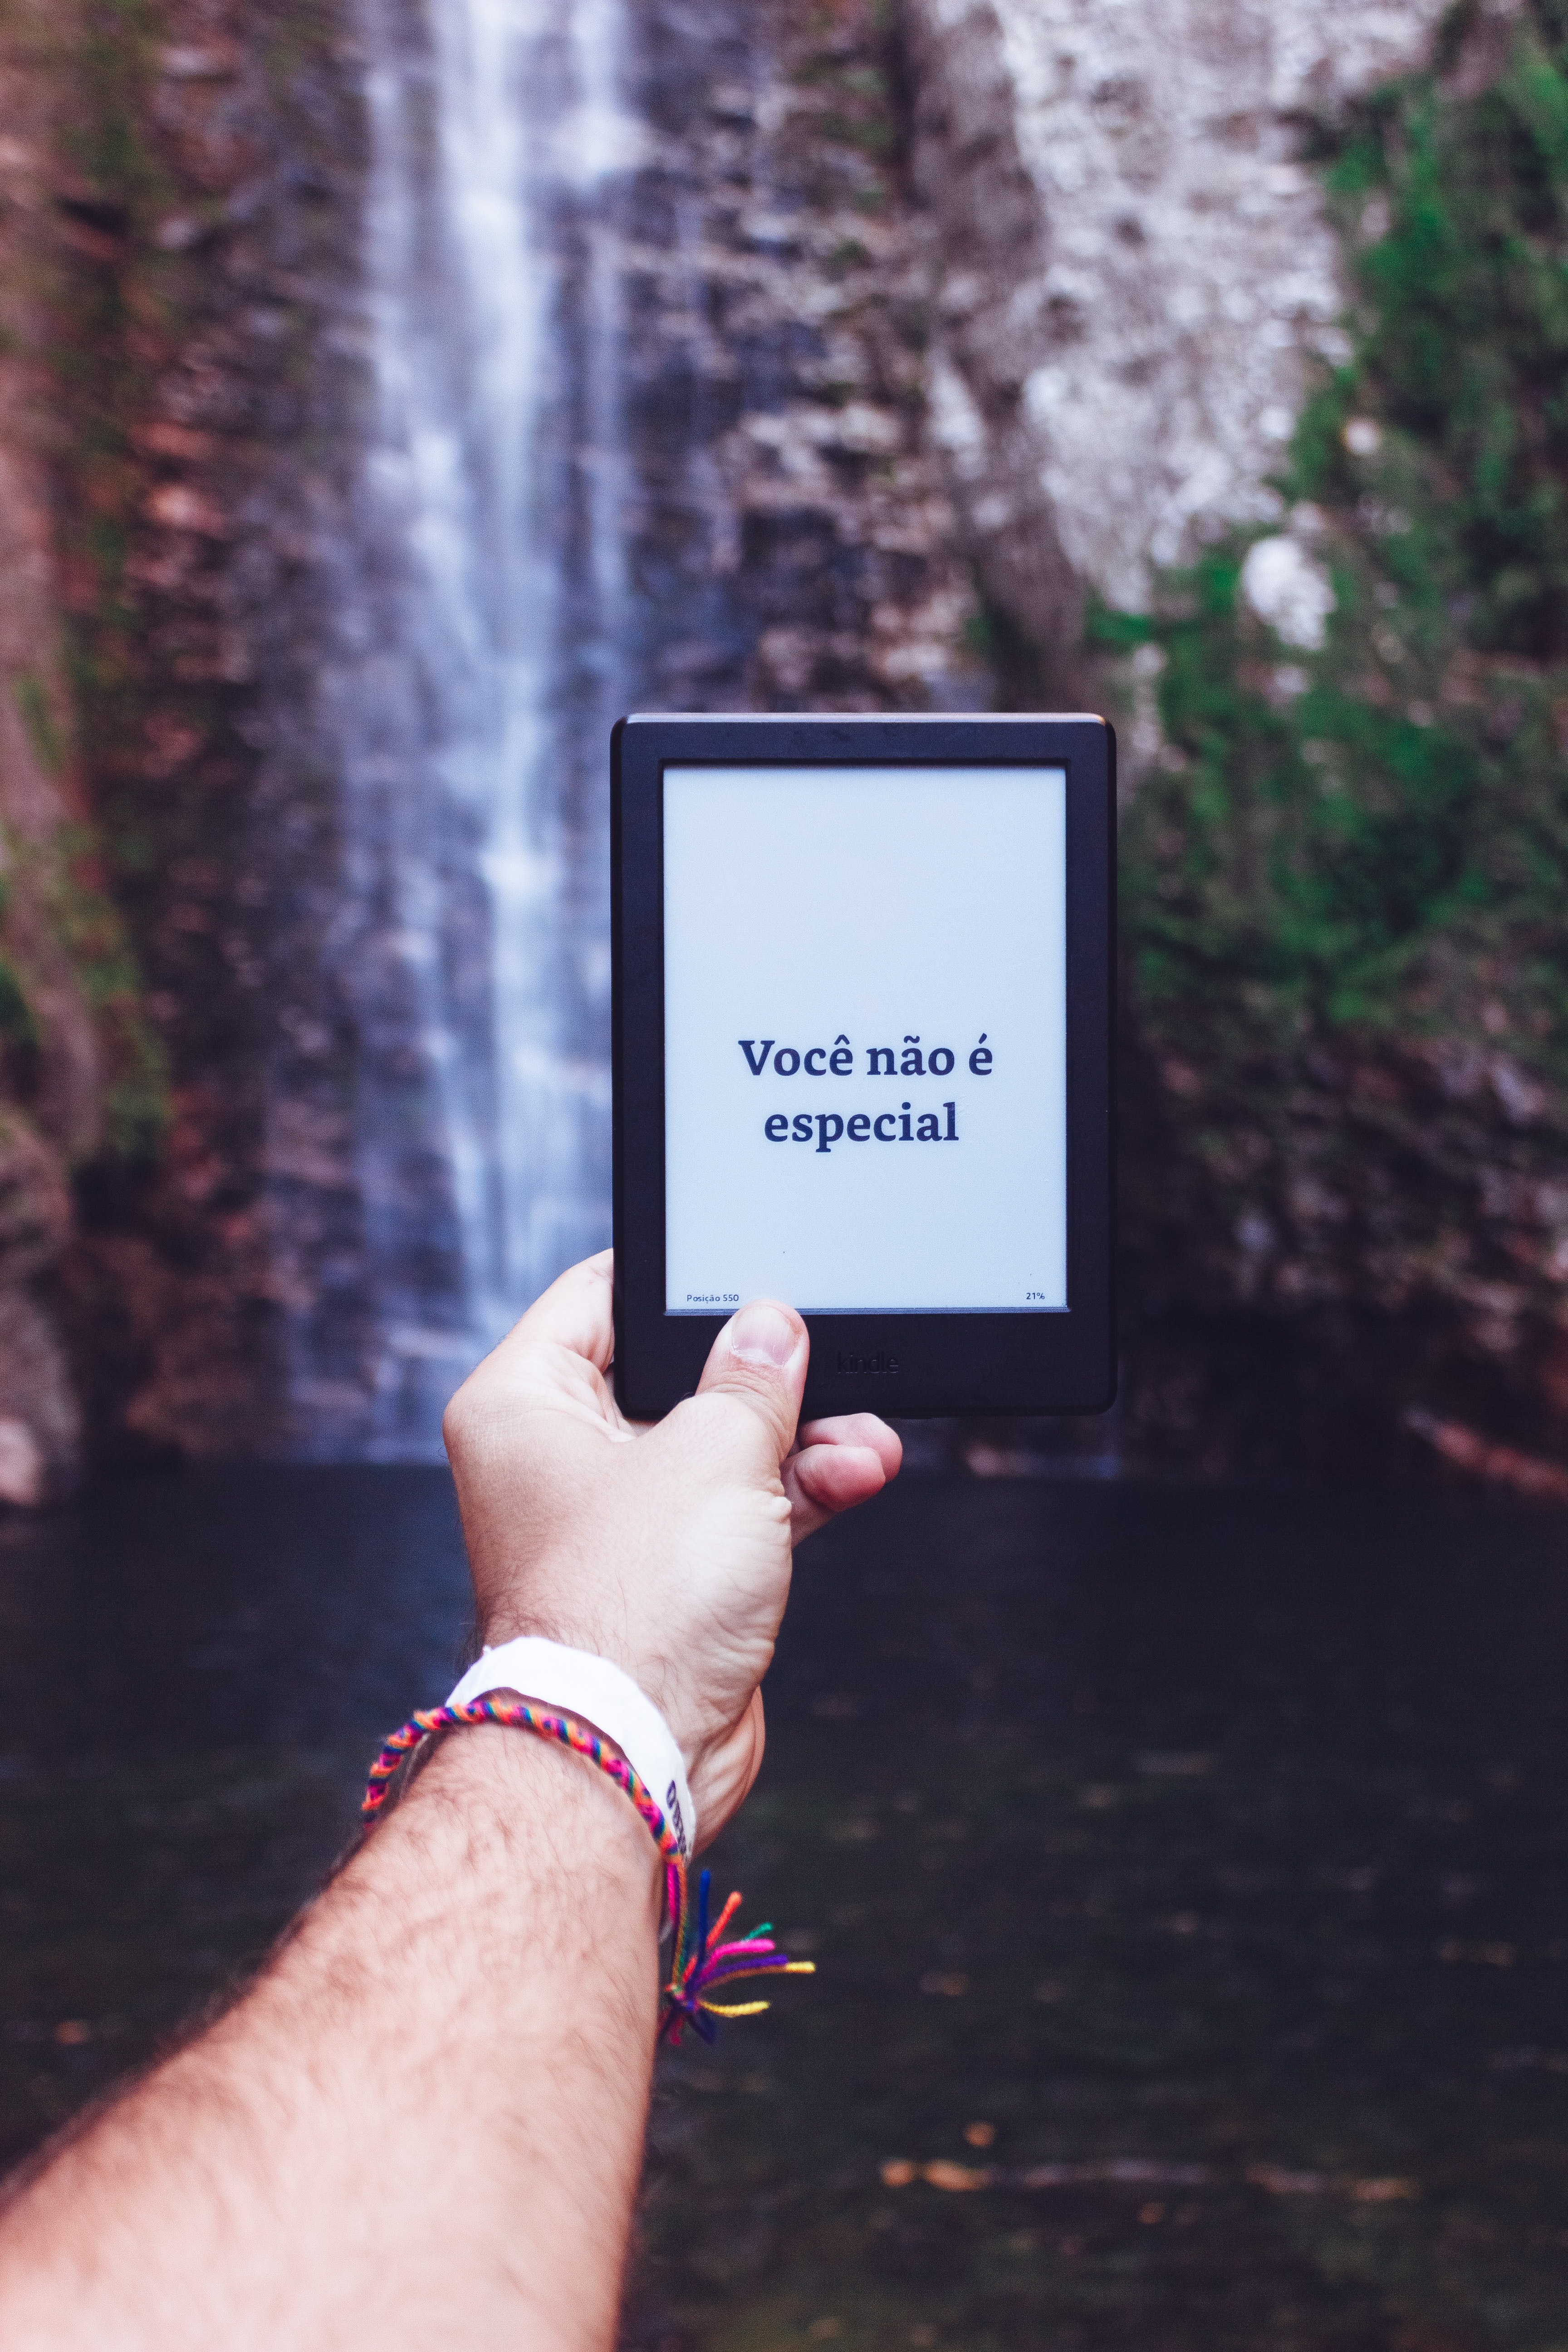
hand, finger, tree, font, technology, adaptation, photography, gadget, thumb, graphics